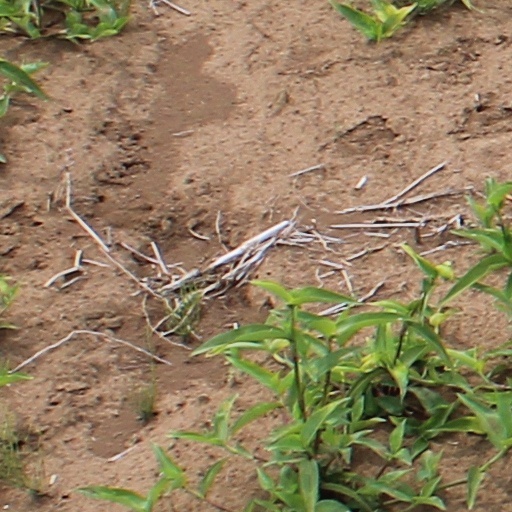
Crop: wheat